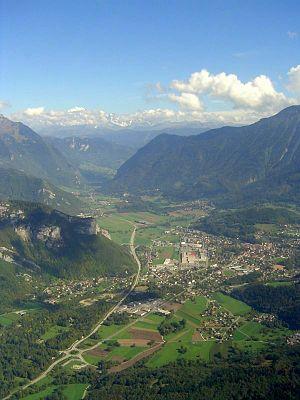
Faverges est une ancienne commune française située dans le Sud du département de la Haute-Savoie en région Auvergne-Rhône-Alpes. Centre urbain de la communauté de communes du pays de Faverges, la commune comptait 6 968 habitants en 2013, ce qui en fait la dix-neuvième ville haut-savoyarde. La commune se situe en amont du lac d'Annecy, dans la vallée de Faverges, passage naturel entre la cluse d'Annecy et la combe de Savoie.
La guerre franco-savoyarde de 1600-1601 est un conflit qui oppose, en 1600, le duché de Savoie de Charles-Emmanuel et la France d'Henri IV et qui se termine en 1601 par le traité de Lyon favorable à la France.